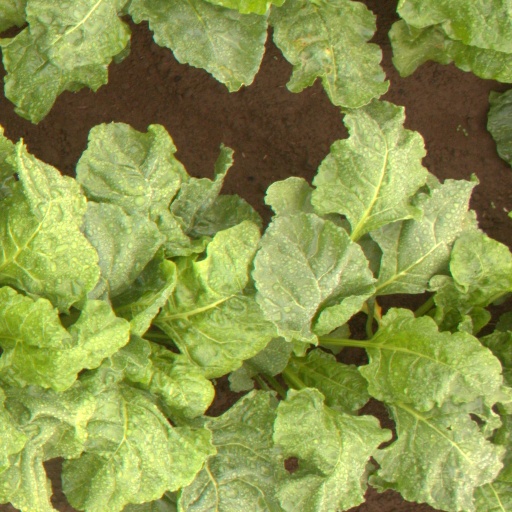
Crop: sugar beet